Roland Nilsson

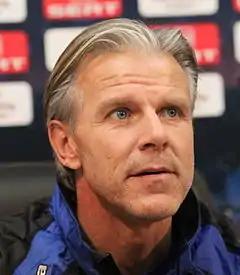
Nilsson in 2011

Nils Lennart Roland Nilsson (born 27 November 1963) is a Swedish professional football manager and former player. He was most recently the head coach of Allsvenskan club IFK Göteborg. As a player, Nilsson played 116 games for Sweden, making him the sixth most capped player in the Sweden national team. He also won the UEFA Cup and played in the semi-finals of the World Cup, the European Championships, and the European Cup during a playing career lasting over two decades. He won his first major honour as a manager in 2010 with Malmö FF when the team won Allsvenskan. On 1 April 2011 Copenhagen confirmed Nilsson as the club's new manager to replace Ståle Solbakken who left Copenhagen to become manager of 1. FC Köln in the summer of 2011. Nilsson joined Copenhagen on 1 June 2011 but was sacked after six months on 9 January 2012.